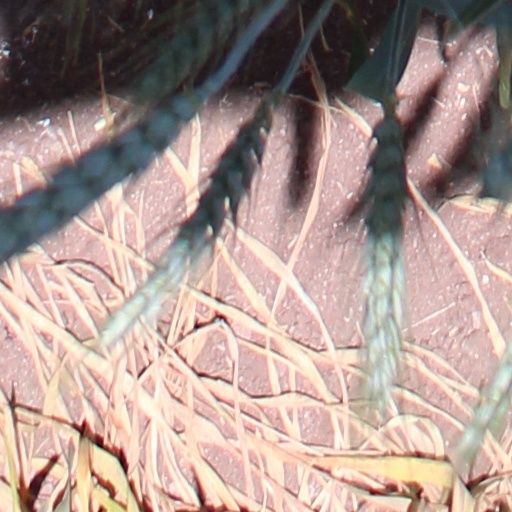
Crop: wheat